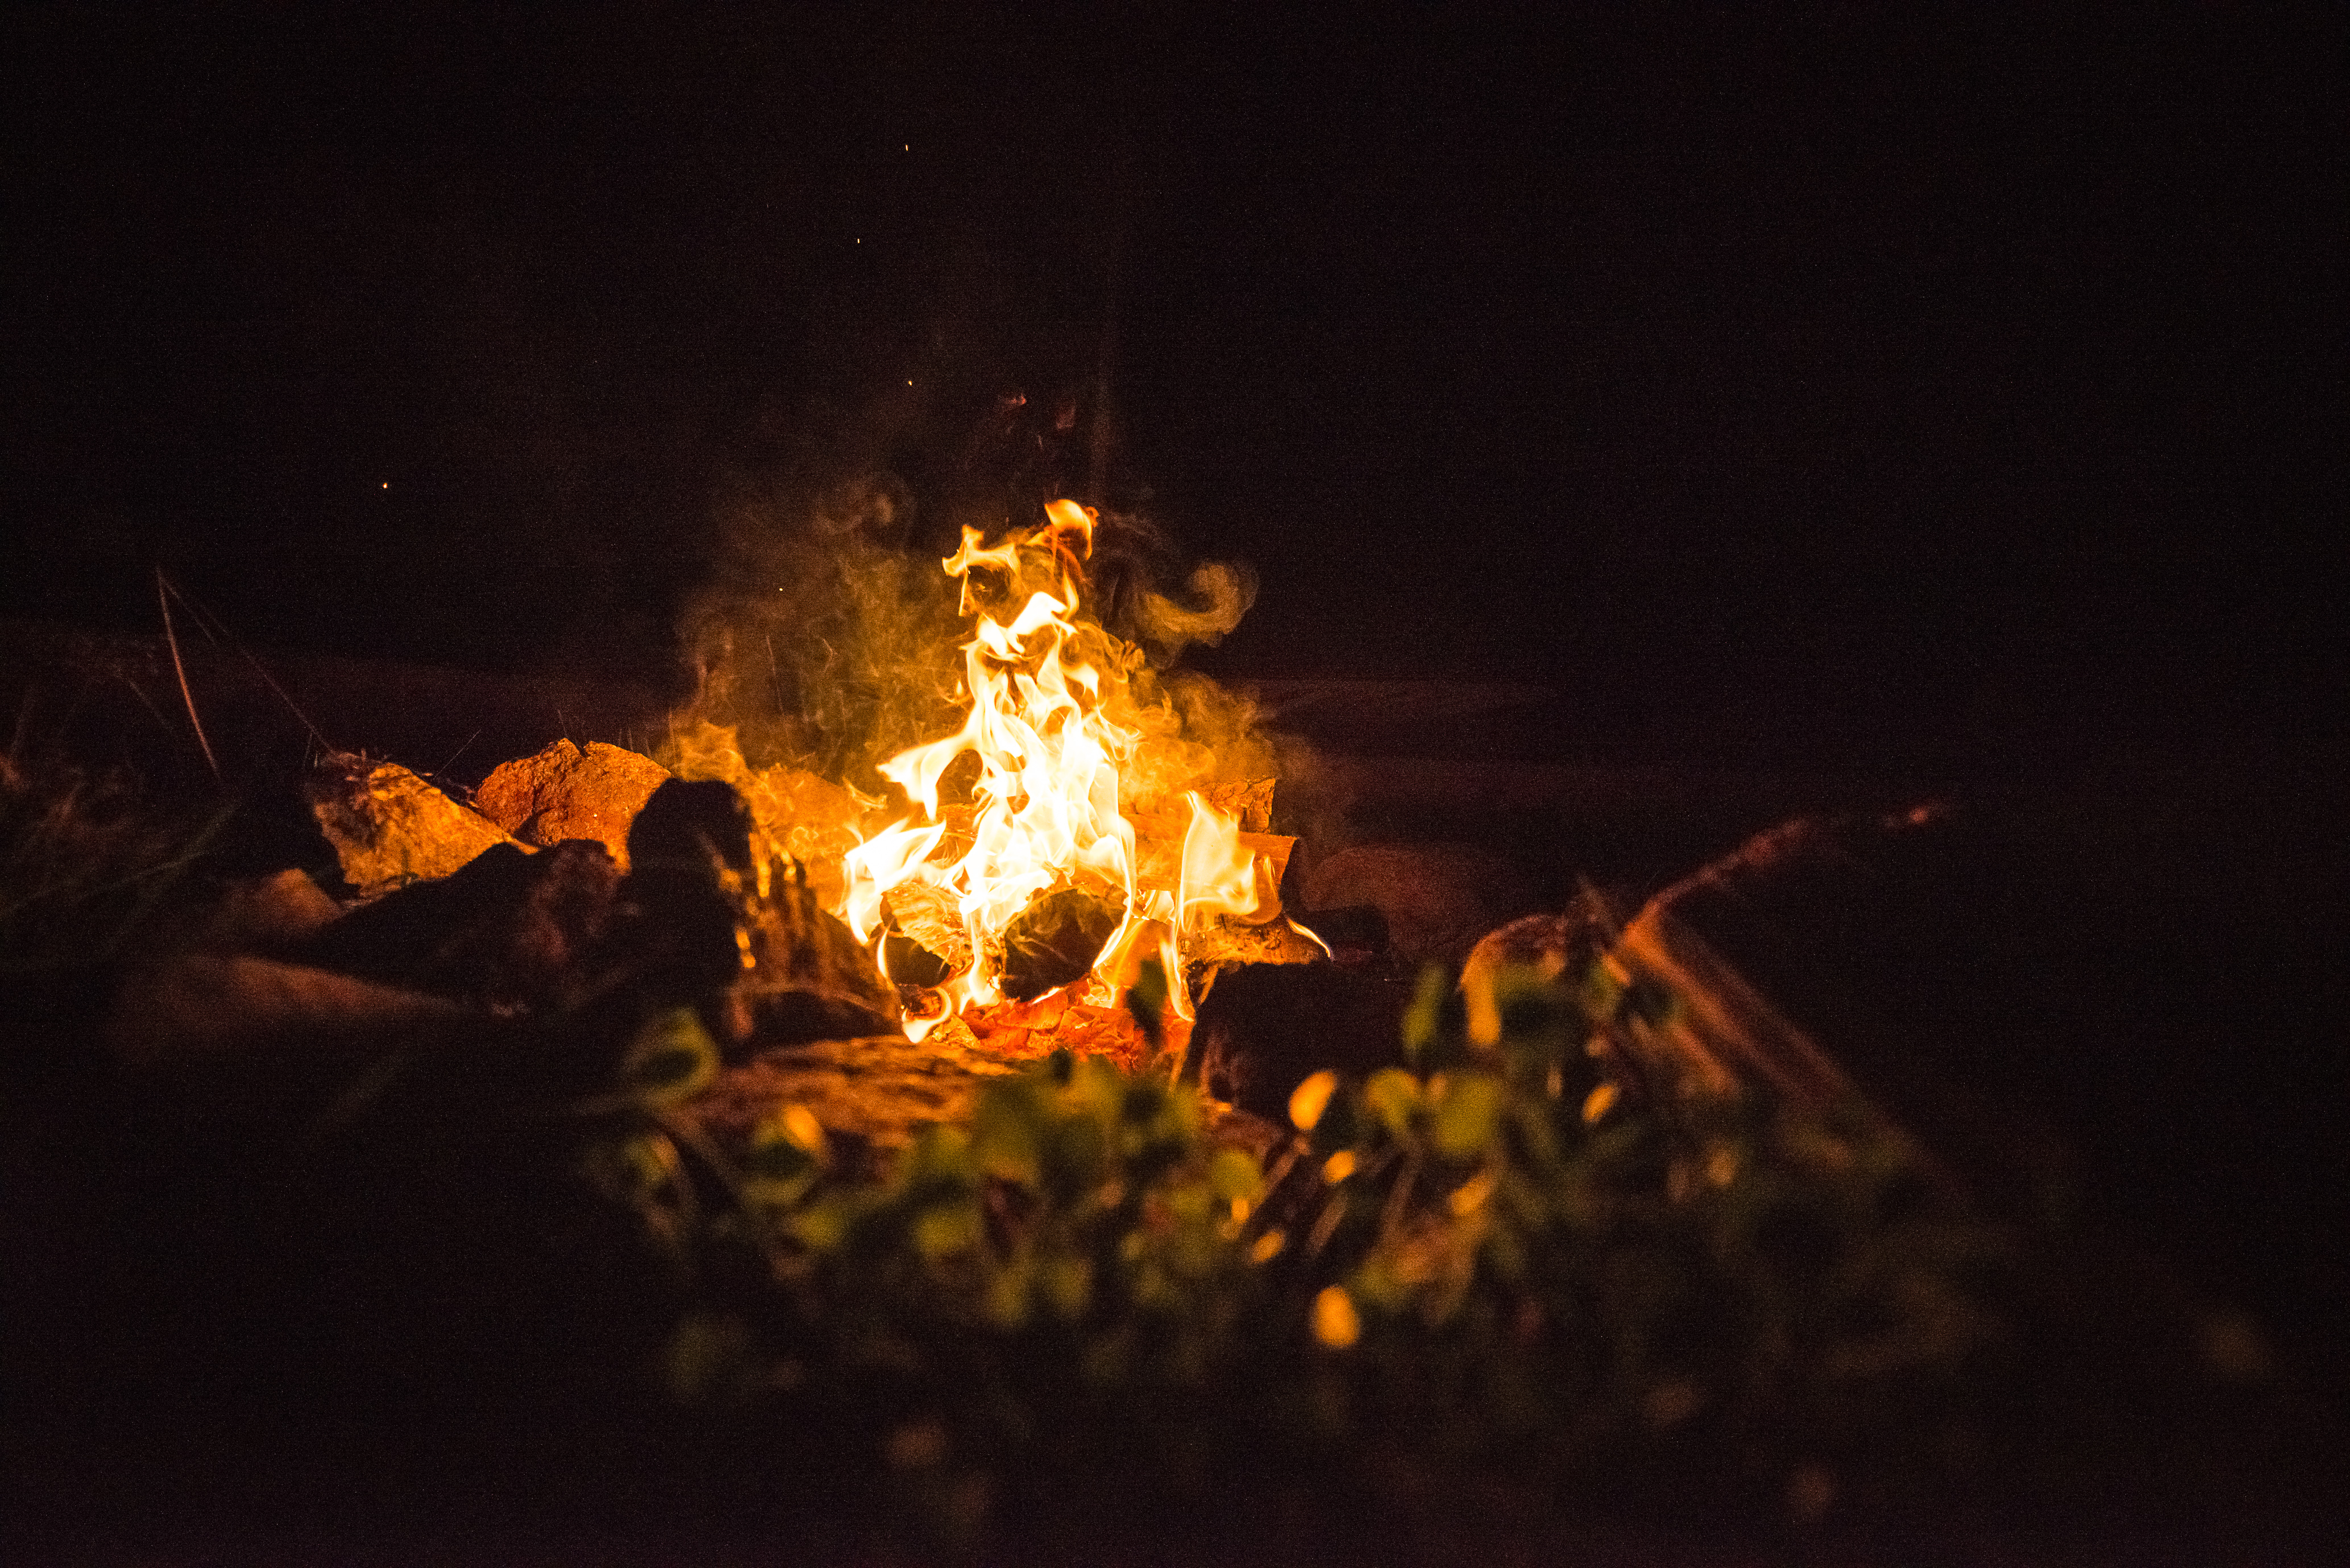
night, sparkler, flame, fire, darkness, campfire, bonfire